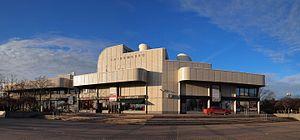
Hyvinkää est une ville du sud de la Finlande dans la région d'Uusimaa et la province de Finlande méridionale. Elle fait partie de l'agglomération d'Helsinki, dont le centre ville est distant de tout juste 50 kilomètres.